Arnold Akberg

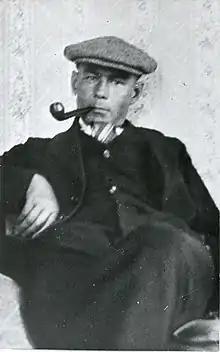

Akberg was born in Võipere, Haljala Parish, Virumaa (now in Kadrina Parish, Lääne-Viru County). He studied at a Teacher's College in Rakvere in 1920, then began teaching in Tallinn. He was mostly a self-taught person, but he had help from Ants Laikmaa, who was also an Estonian painter. He died, aged 90, in Tallinn.